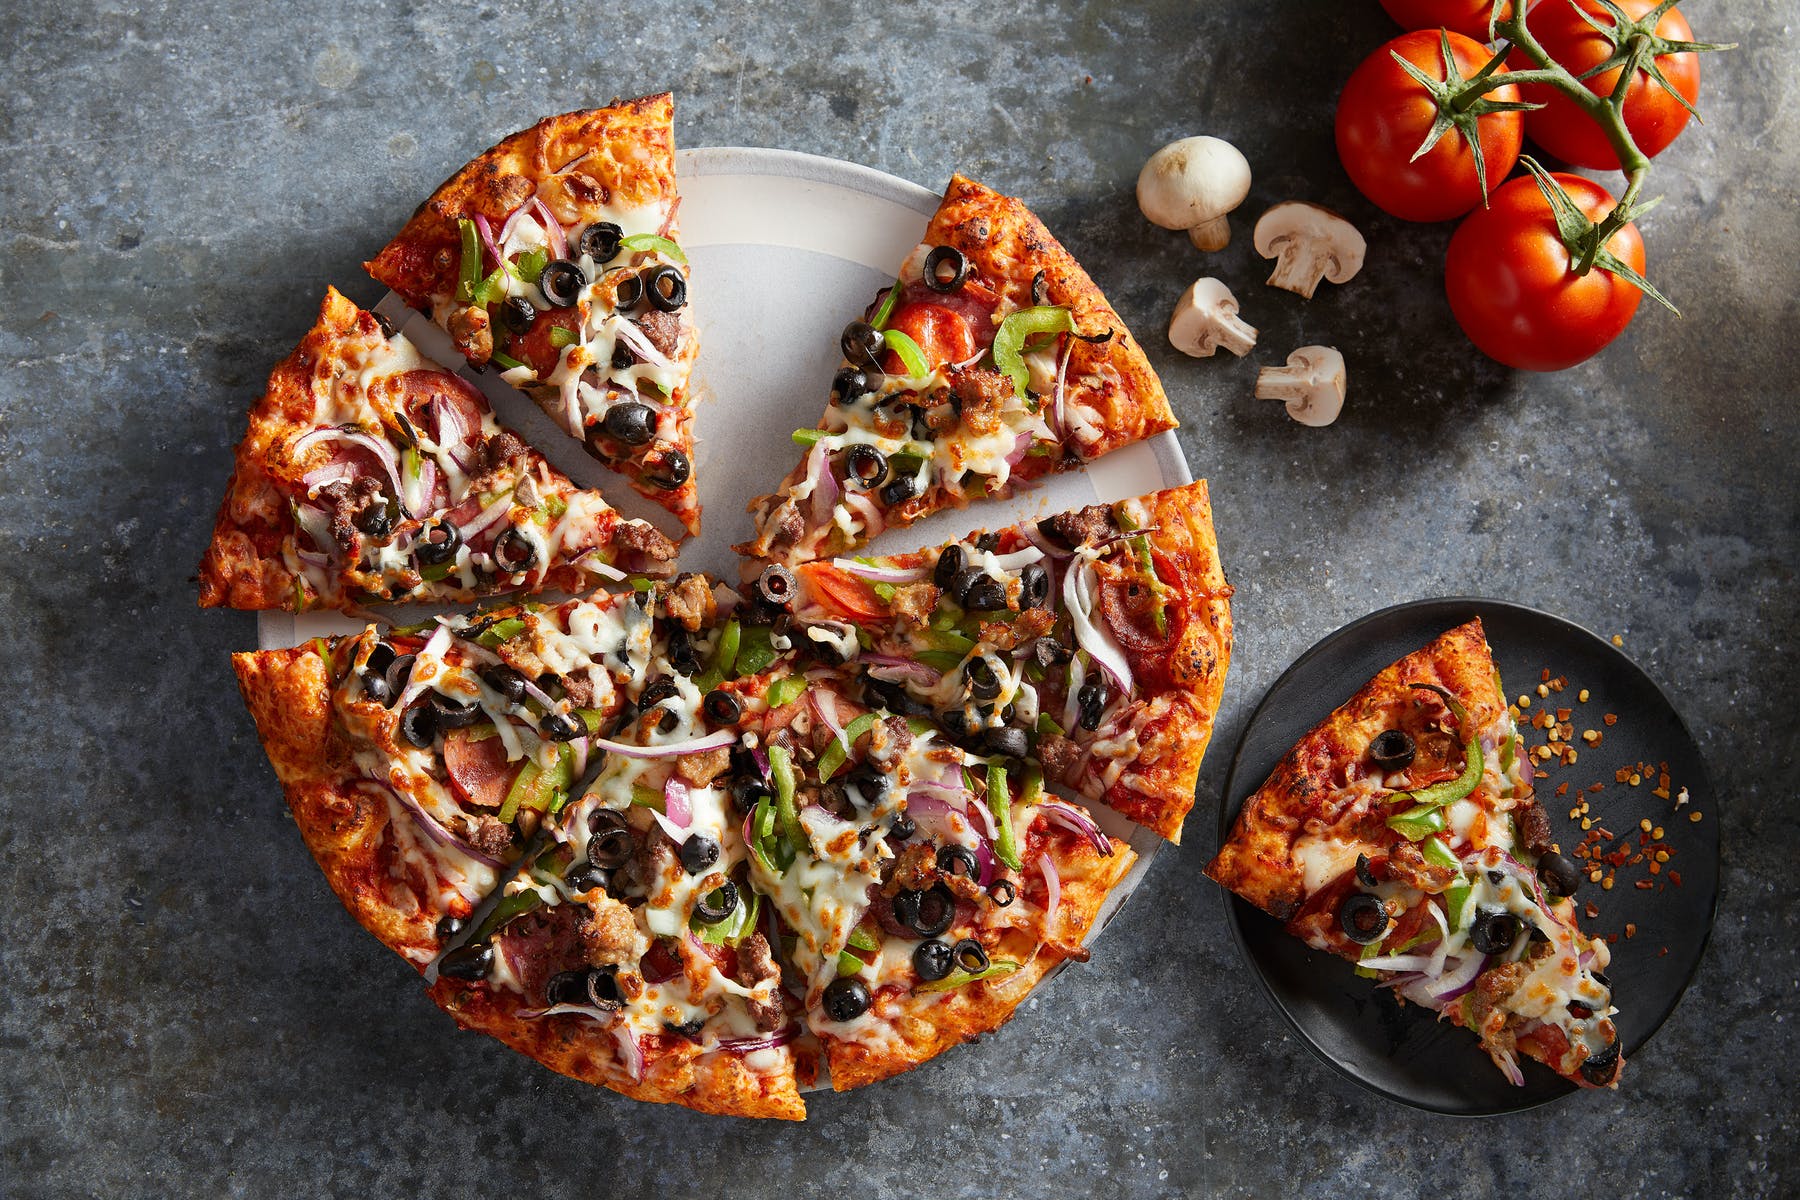
Dish: pizza